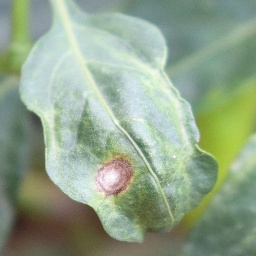
Label: cercospora